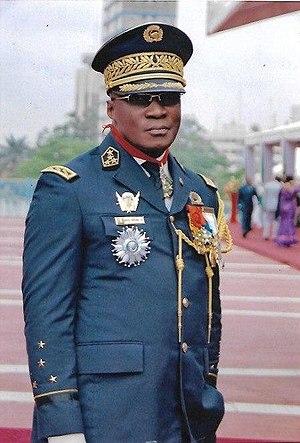
Michel Gueu, chef d’Etat-major particulier du Président de la République, en uniforme de cérémonie de général de corps d’armée, le 7 août 2013 sur l’esplanade du palais présidentiel.
Michel Gondi Gueu est un général de corps d’armée et un homme politique ivoirien, né le 10 août 1951 à Bingerville.